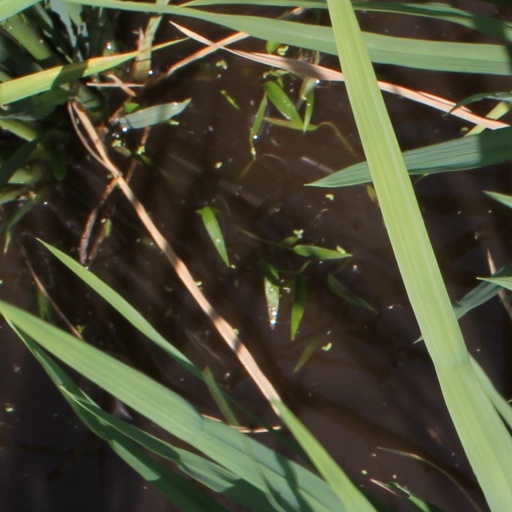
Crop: rice